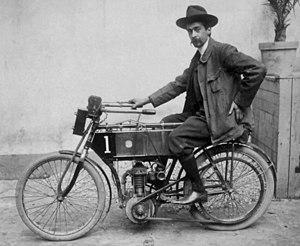
Mauger sur motocyclette Lamaudère-Mauger 330 ccm
Le Tour de France pour motocyclettes, organisé par l'Autocycle-club de France et le journal Les Sports et sous le patronage de l'Automobile Club de France et du Touring Club de France, s'est déroulé du samedi 6 mai 1905 au dimanche 14 mai 1905 et a rencontré un énorme succès populaire, le public s’enthousiasmant pour les exploits des concurrents.